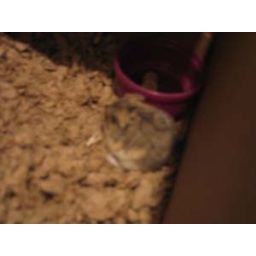
Hamster dad eating in his temporary cardboard box home.